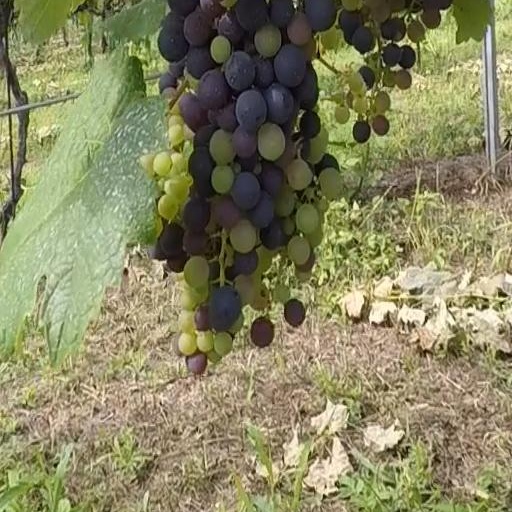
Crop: grape